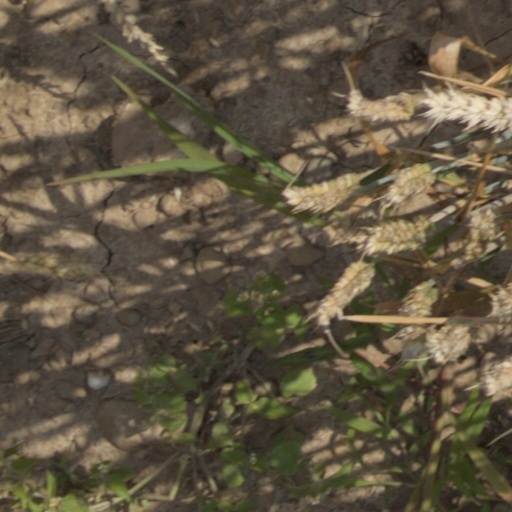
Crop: wheat